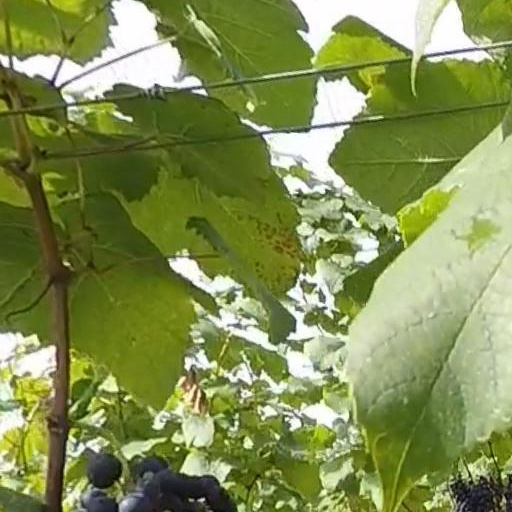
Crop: grape